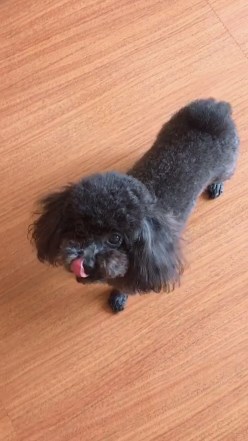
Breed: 7449-n000128-teddy